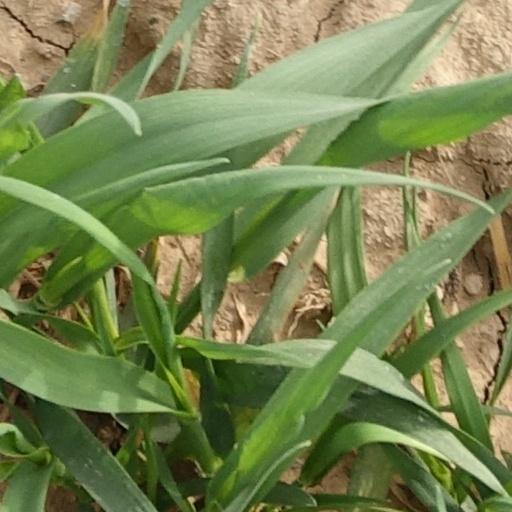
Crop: wheat